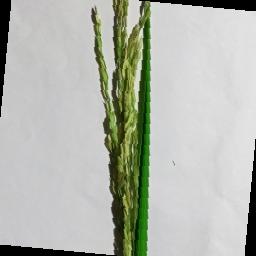
Label: Rice___Neck_Blast